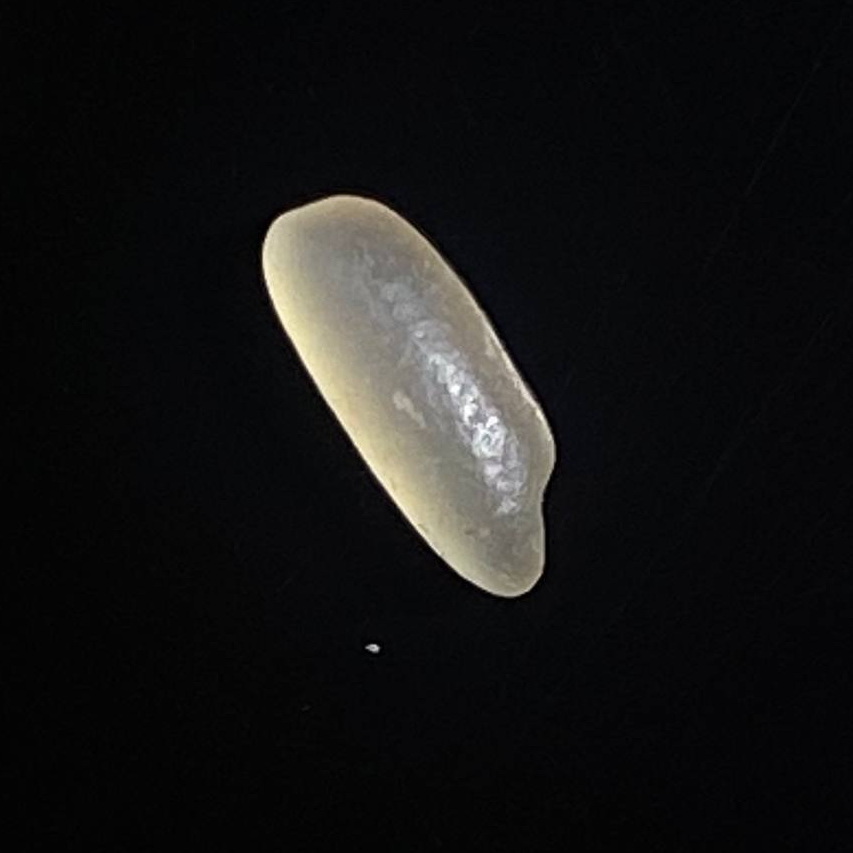
Rice variety: Shorna5